Þórir Þorbjarnarson

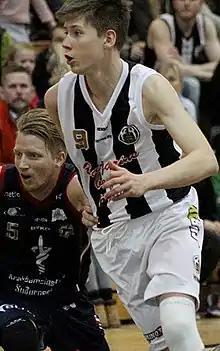
Þórir with KR in 2015

Þórir Guðmundur Þorbjarnarson (born 26 May 1998) is an Icelandic professional basketball player for KR of the Úrvalsdeild karla. He played college basketball for the Nebraska Cornhuskers. Nicknamed "Tóti Túrbó", he has won the Icelandic championship three times and the Icelandic Basketball Cup twice.